Margaret Culkin Banning

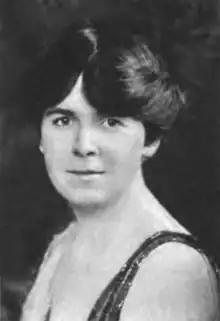

Margaret Frances Banning ( Culkin; March 18, 1891 – January 4, 1982) was a best-selling American writer of thirty-six novels and an early advocate of women's rights.